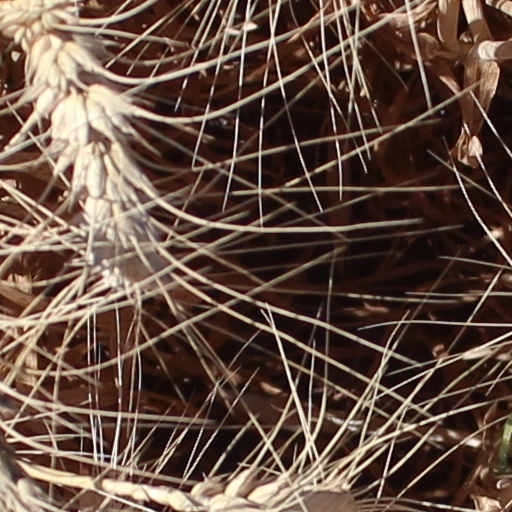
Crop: wheat